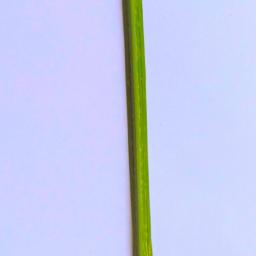
Label: Rice___Healthy